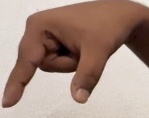
ASL sign: Q